Question: Please indicate a possible affordance area of baseball bat that can be used for holding
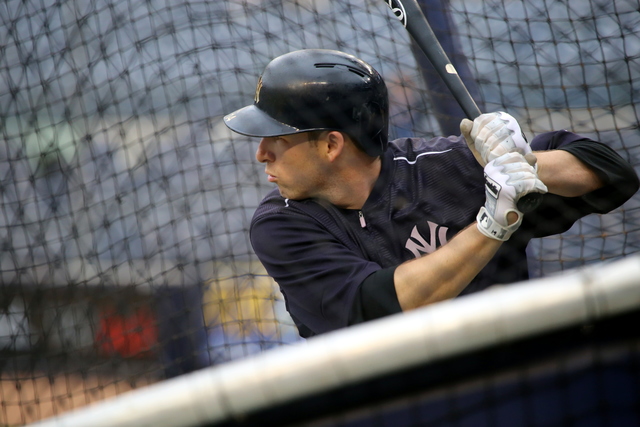
Answer: [459.098, 95.997, 519.839, 178.96]